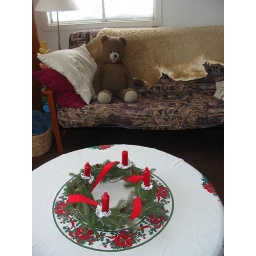
This bear belongs to our Caporal in Afghanistan. He is staying with me on my sofa to celebrate advent.